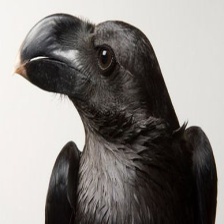
Species: WHITE NECKED RAVEN
Scientific name: CORVUS ALBICOLLIS